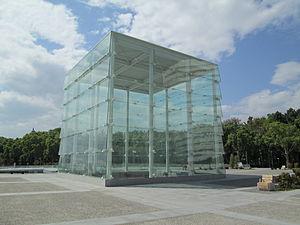
Le centre Pompidou de Malaga est un musée d'art moderne et contemporain. Situé à Malaga en Espagne, dans le bâtiment appelé El Cubo, c'est la seconde implantation hors les murs du centre national d'art et de culture Georges-Pompidou après le centre Pompidou-Metz et la première située hors de France.